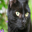
Label: cat